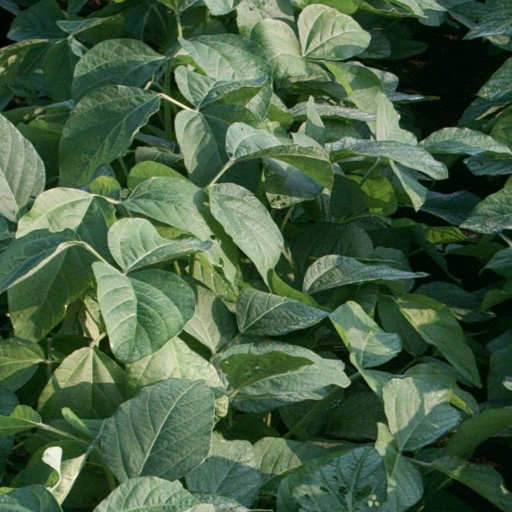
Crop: soybean